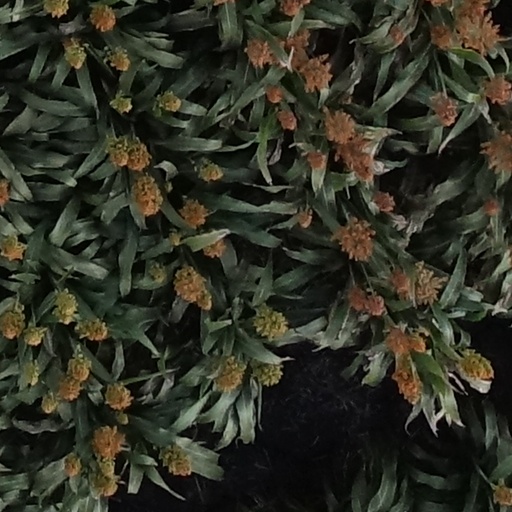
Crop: sorghum